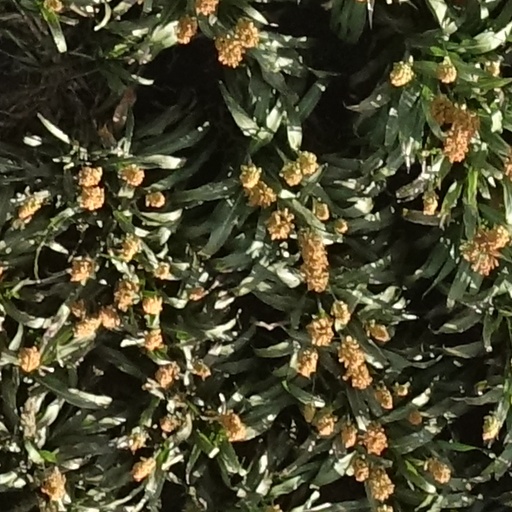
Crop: sorghum